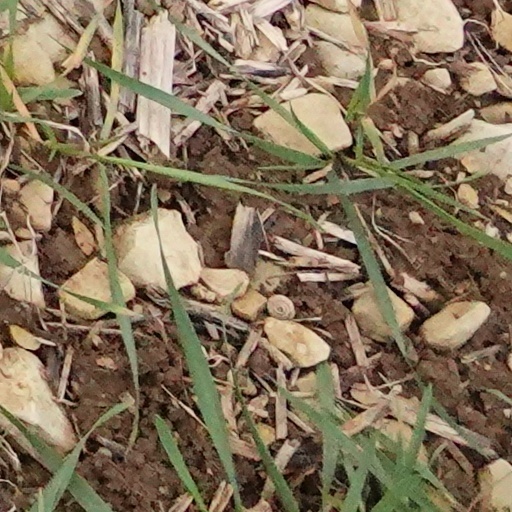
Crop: wheat